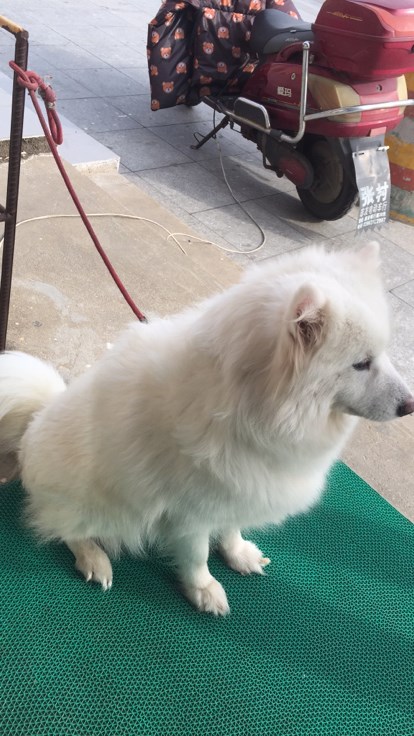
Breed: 2192-n000088-Samoyed